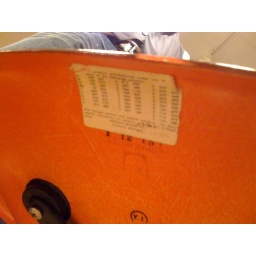
Vintage fiberglass chair spotted in Nordstrom.